Siats

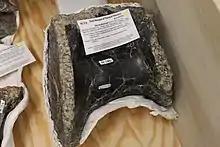
Caudal vertebral centrum

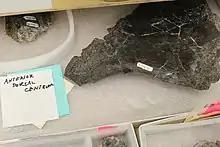
Dorsal vertebral centrum

In its 2013 description, "Siats" was initially classified as a megaraptoran within the Neovenatoridae, based on the presence of pronounced centrodiapophyseal laminae bracketed by deep infradiapophyseal fossa on the caudal neural arches, similar to that of the megaraptoran "Aerosteon". These results, following Zanno & Makovicky (2013), are displayed in the cladogram below: